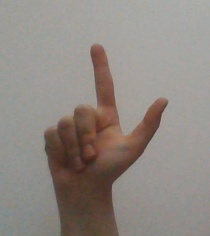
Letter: laam